1915 All-Ireland Senior Football Championship final

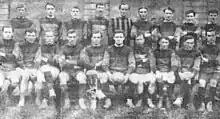
Wexford, champions

The 1915 All-Ireland Senior Football Championship final was the 28th All-Ireland Final and the deciding match of the 1915 All-Ireland Senior Football Championship, an inter-county Gaelic football tournament for the top teams in Ireland.